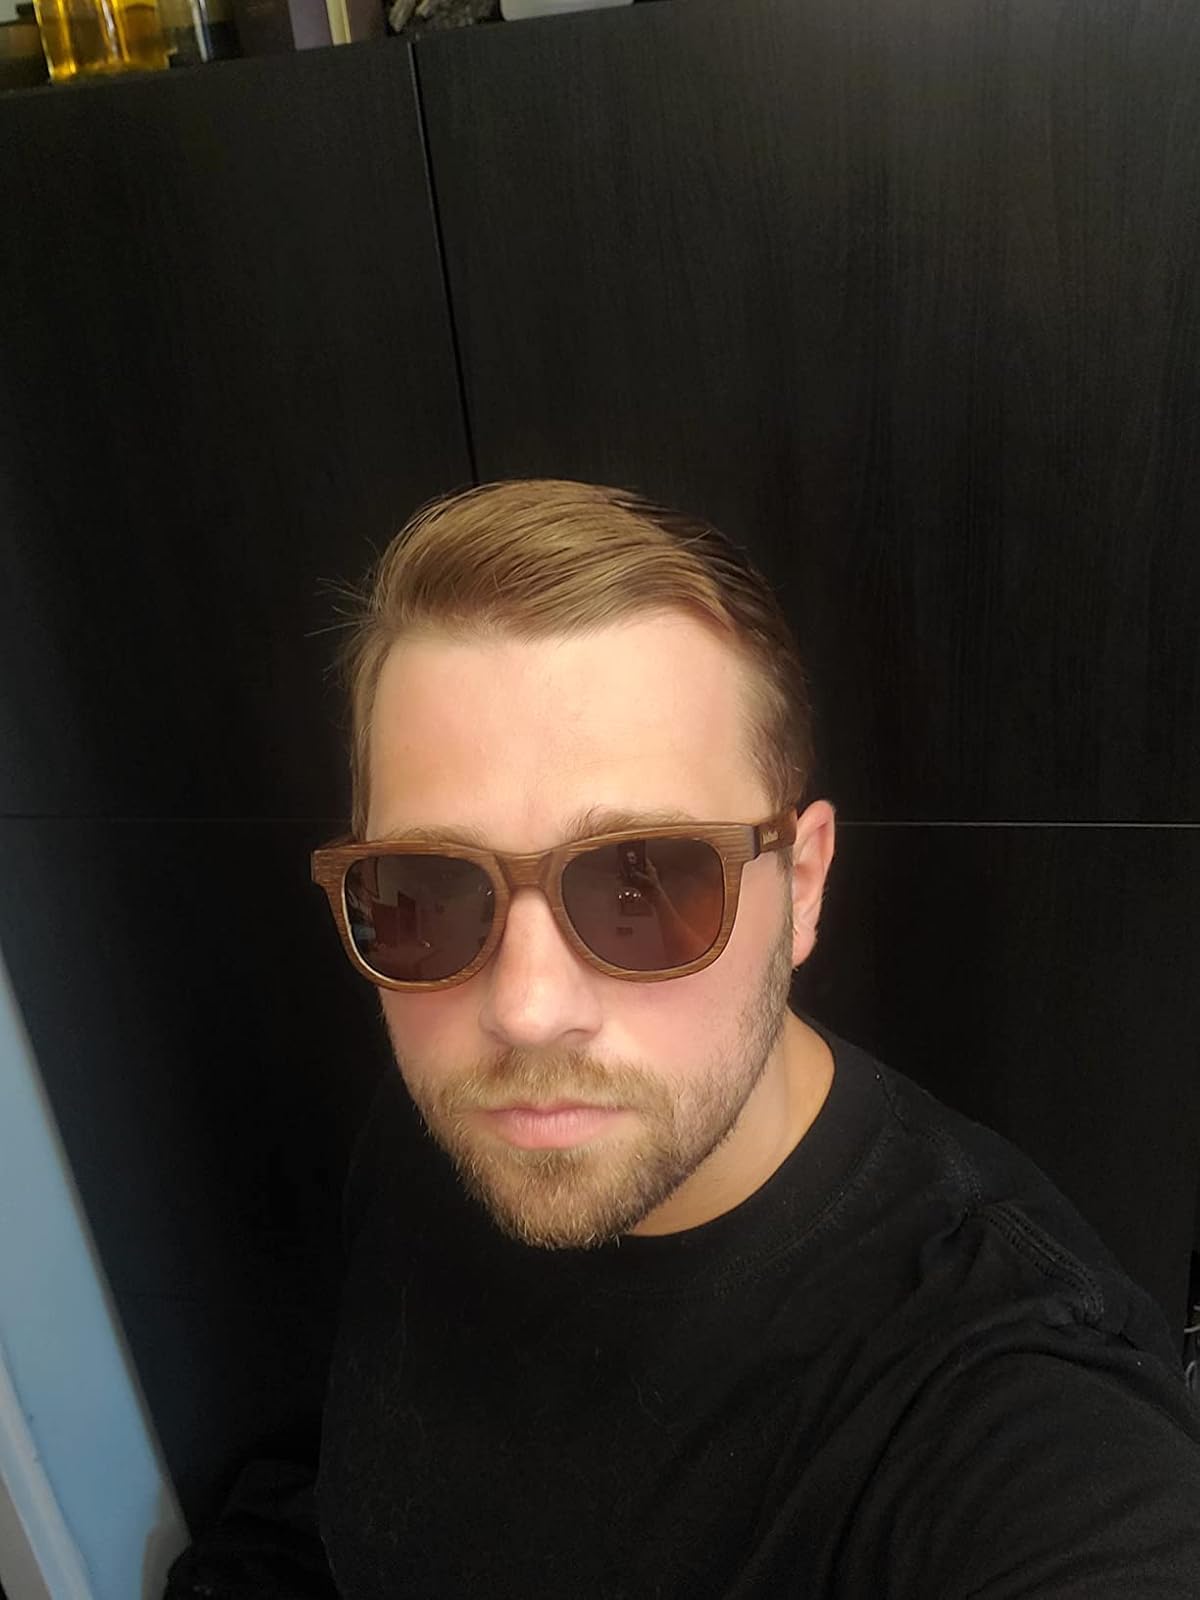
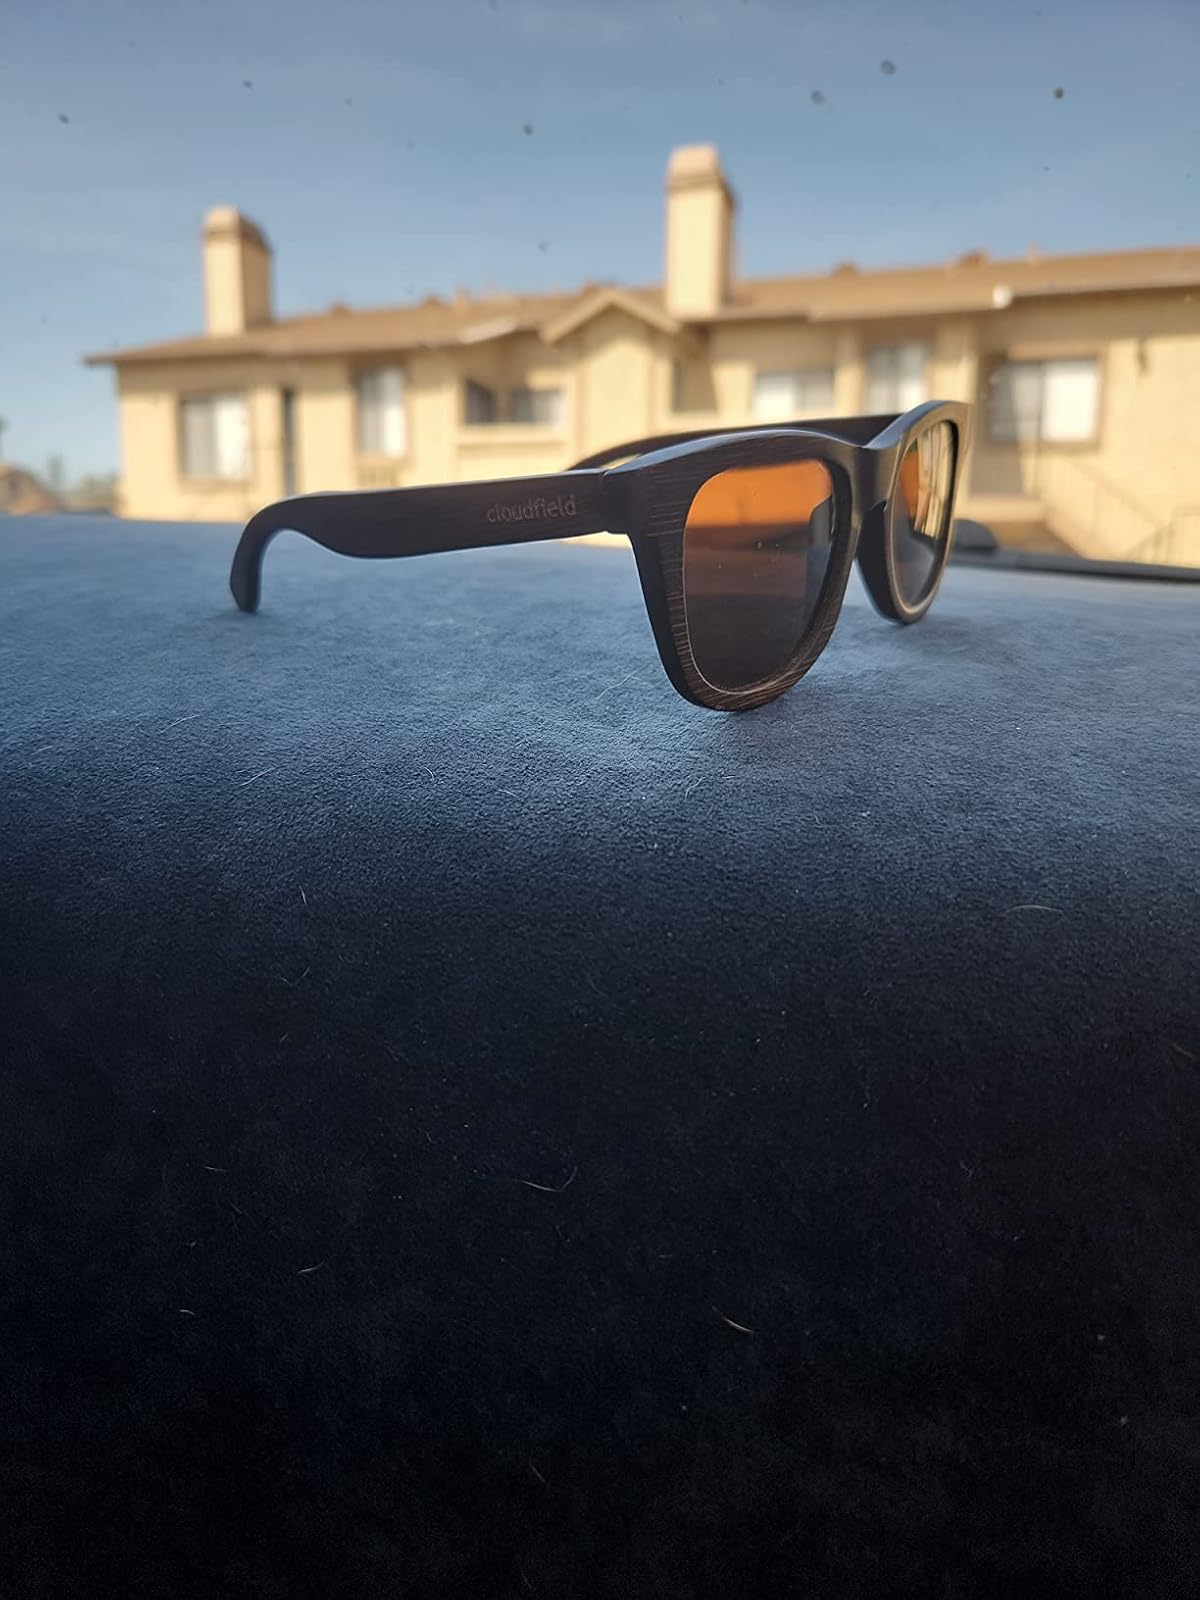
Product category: accessories_sunglasses
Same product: yes